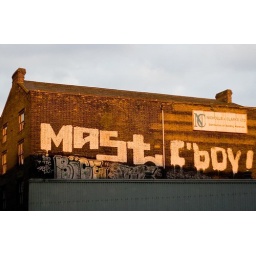
seen on the way home from another longest day in the office